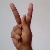
The image shows a hand gesture representing the letter 'K' in Indian Sign Language.